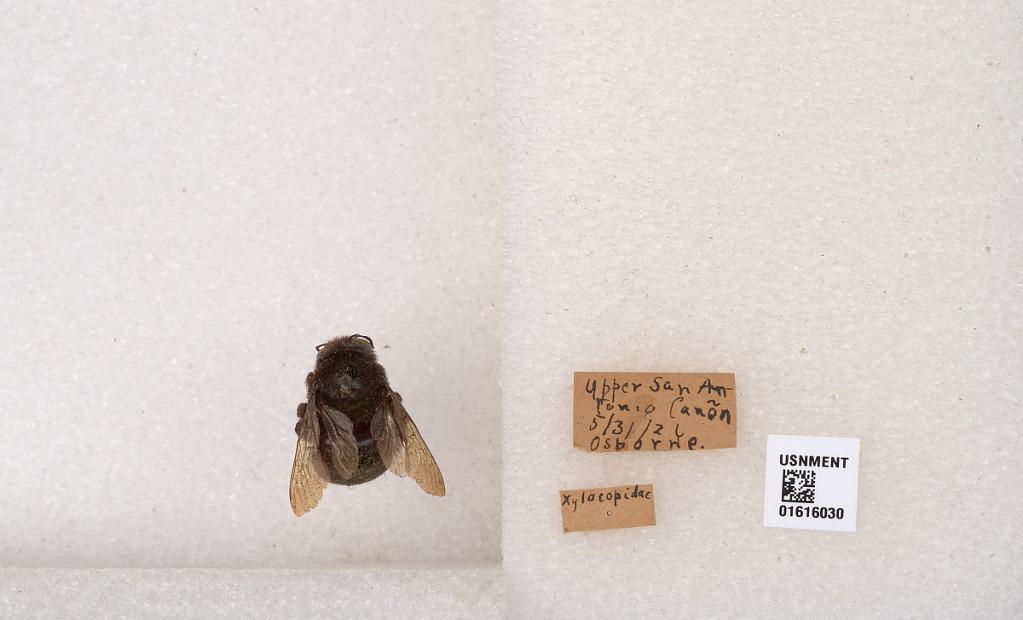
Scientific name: Xylocopa (Notoxylocopa) tabaniformis parkinsoniae Cockerell
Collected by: Osborne
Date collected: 1926-5-31
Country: United States
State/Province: Texas
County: Presidio
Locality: Upper San Antonio Canon